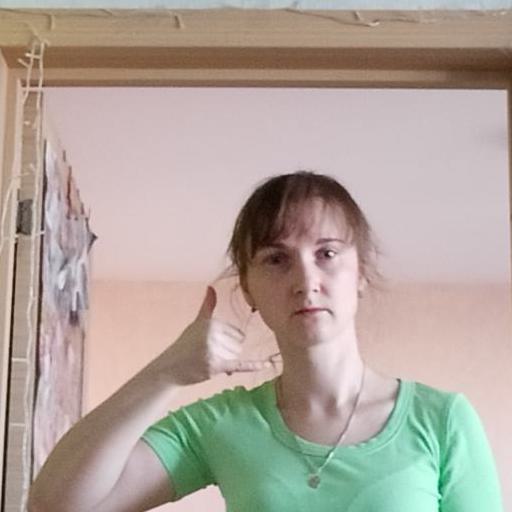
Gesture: call